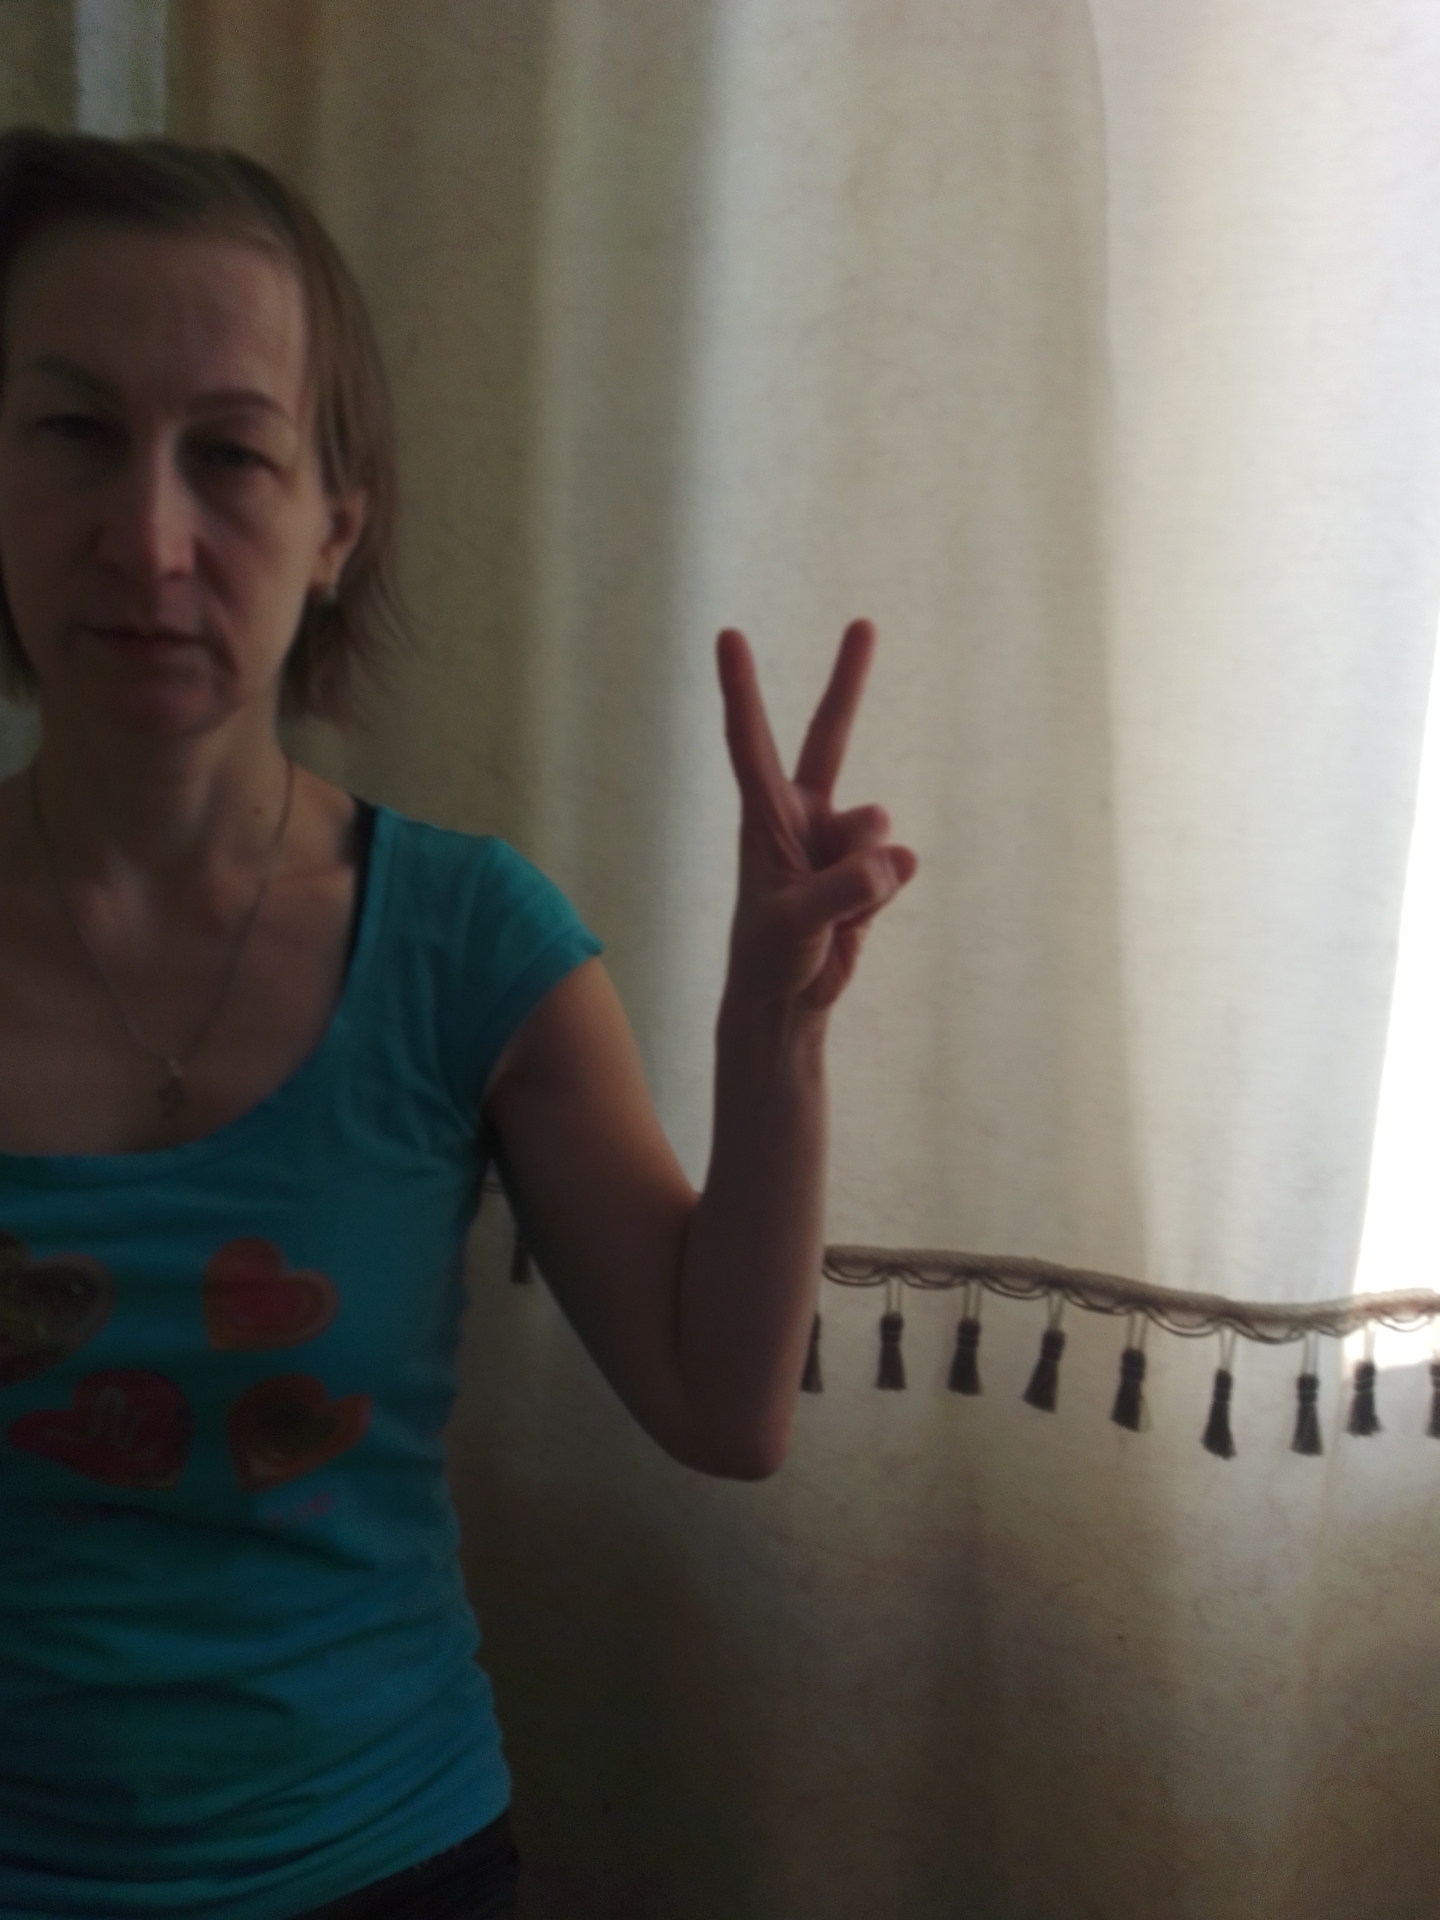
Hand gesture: peace